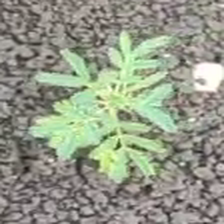
Weed species: Dwarf_cassia_(Chamaecrista pumila)